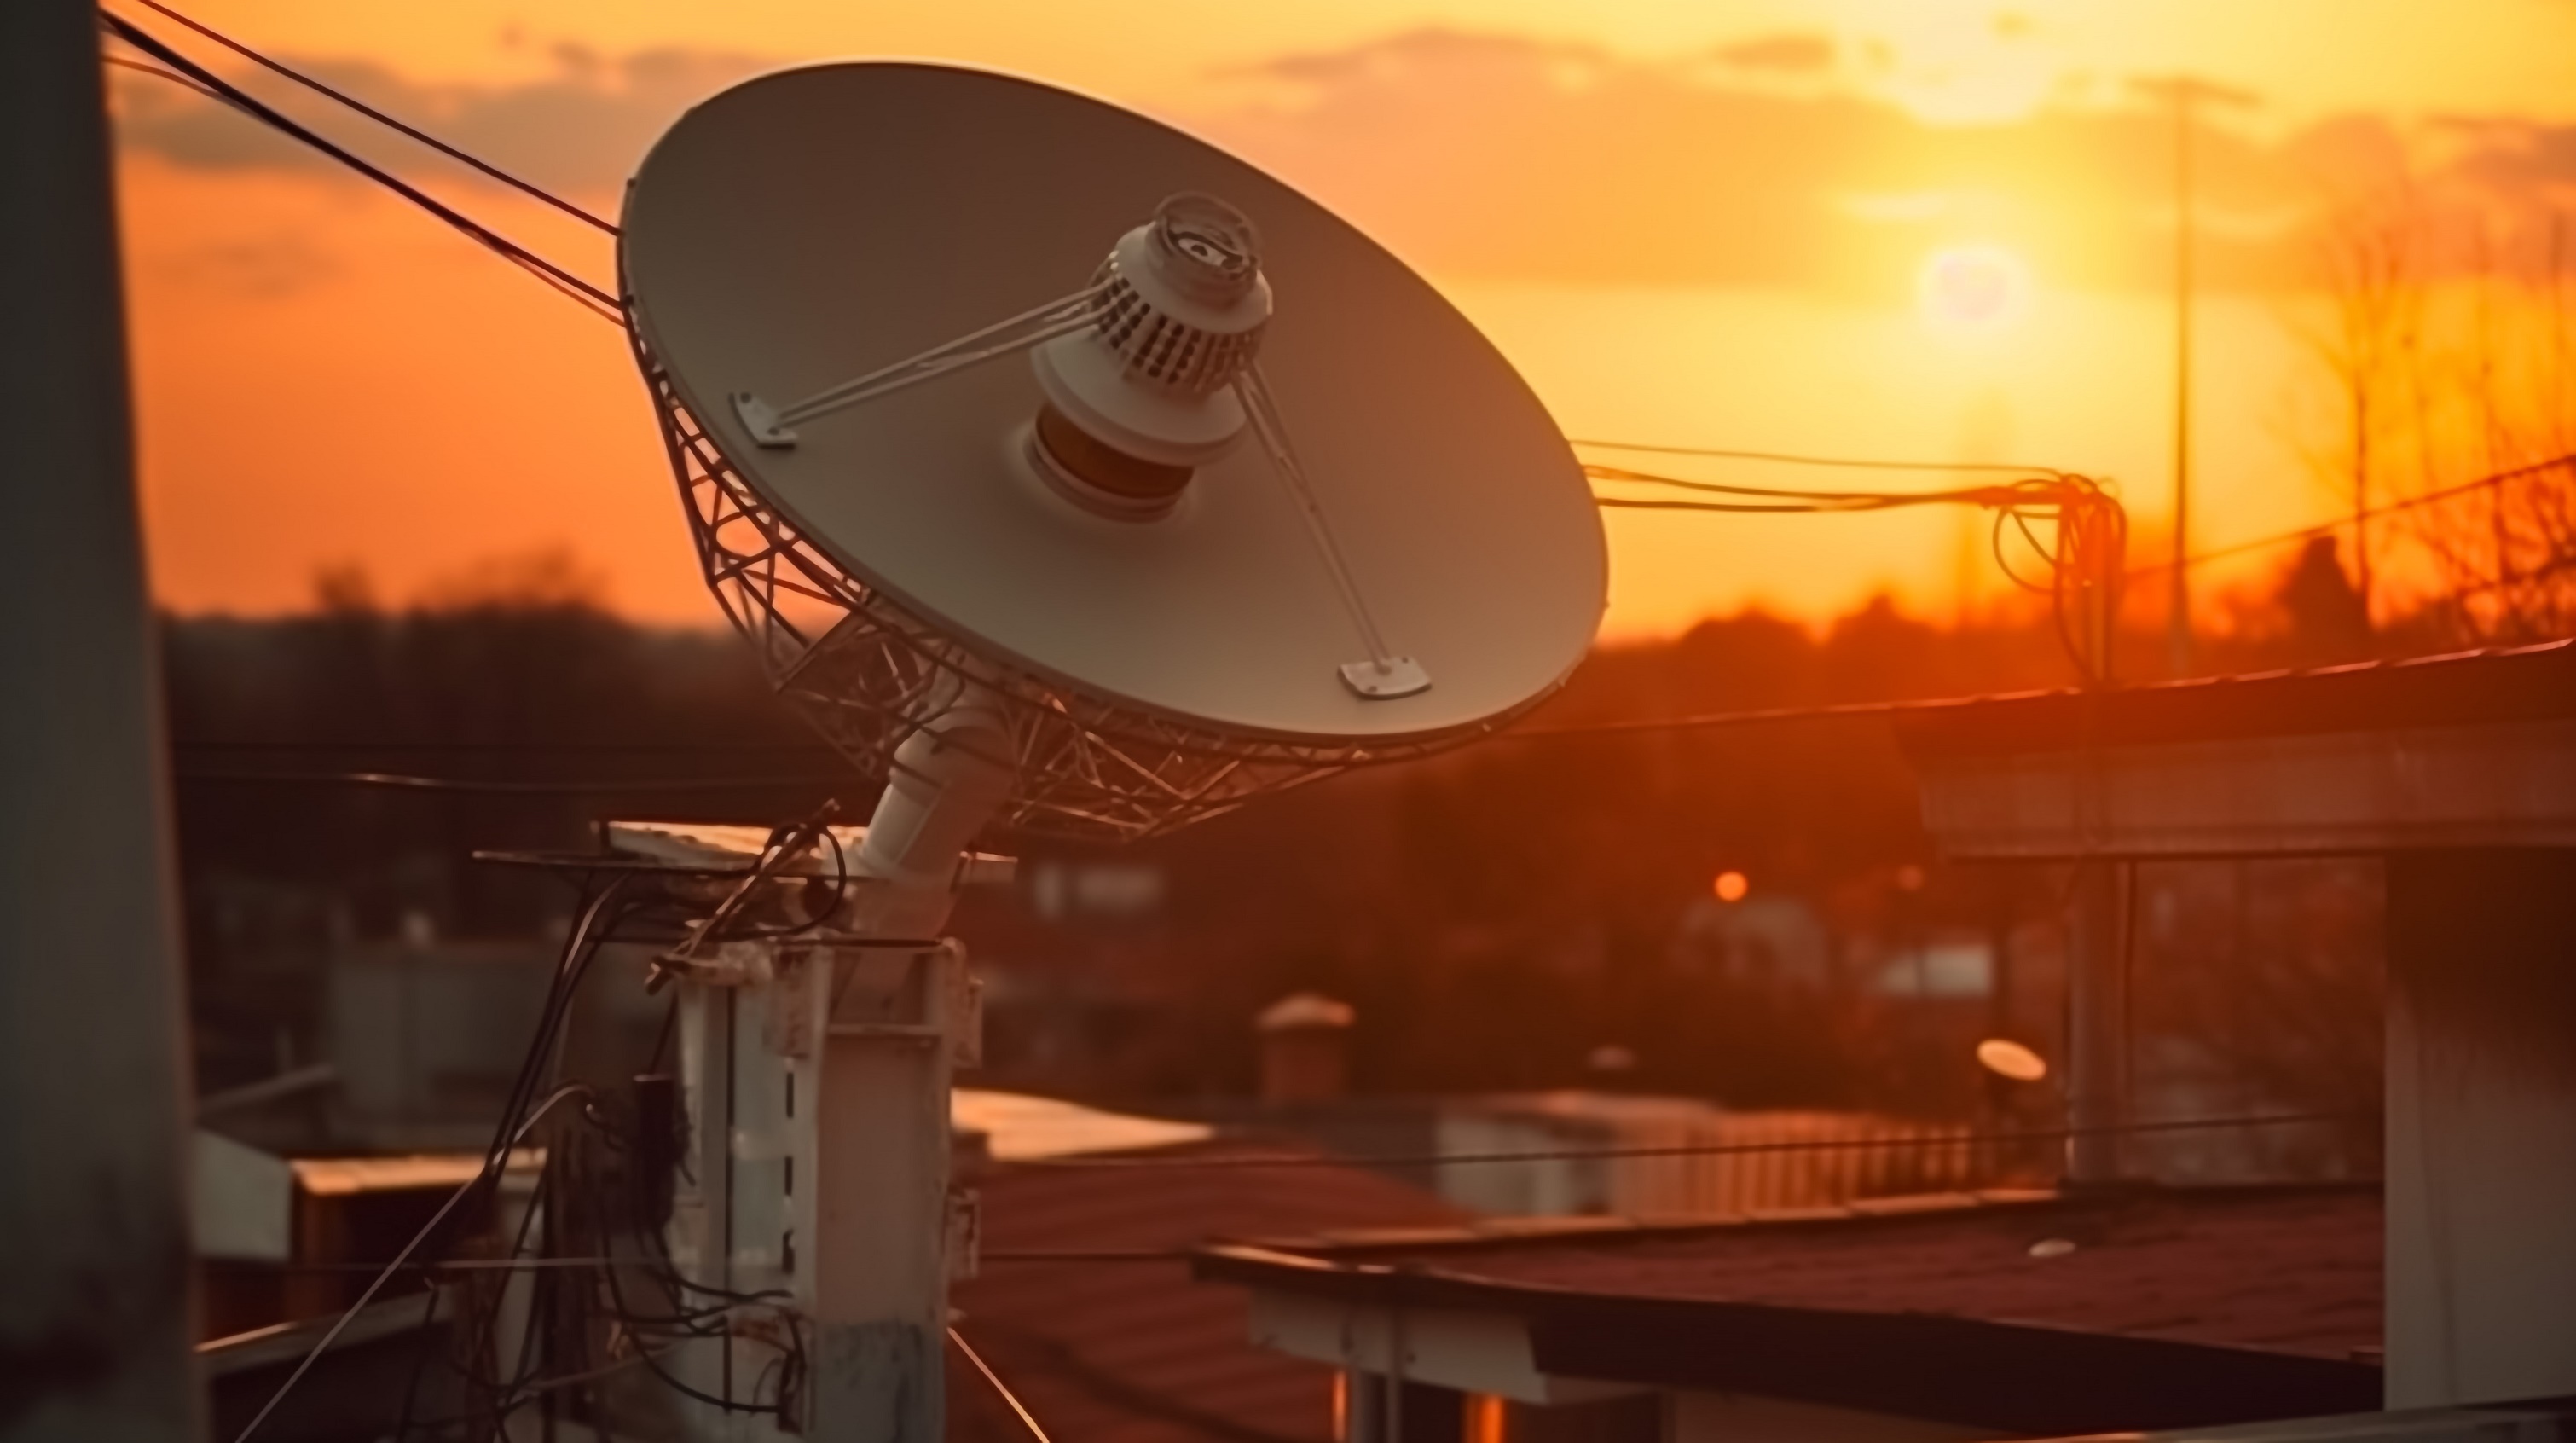
antenna, sky, television antenna, telecommunications engineering, radio telescope, sunlight, tree, astronomical object, radar, cloud, technology, sunset, sunrise, heat, circle, landscape, horizon, afterglow, lens flare, metal, audio equipment, evening, air travel, broadcasting, night, aerospace engineering, electronics accessory, cellular network